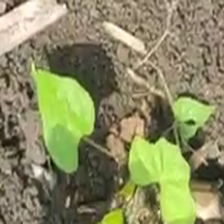
Weed species: Obscure_morning _glory(Ipomoea obscura)